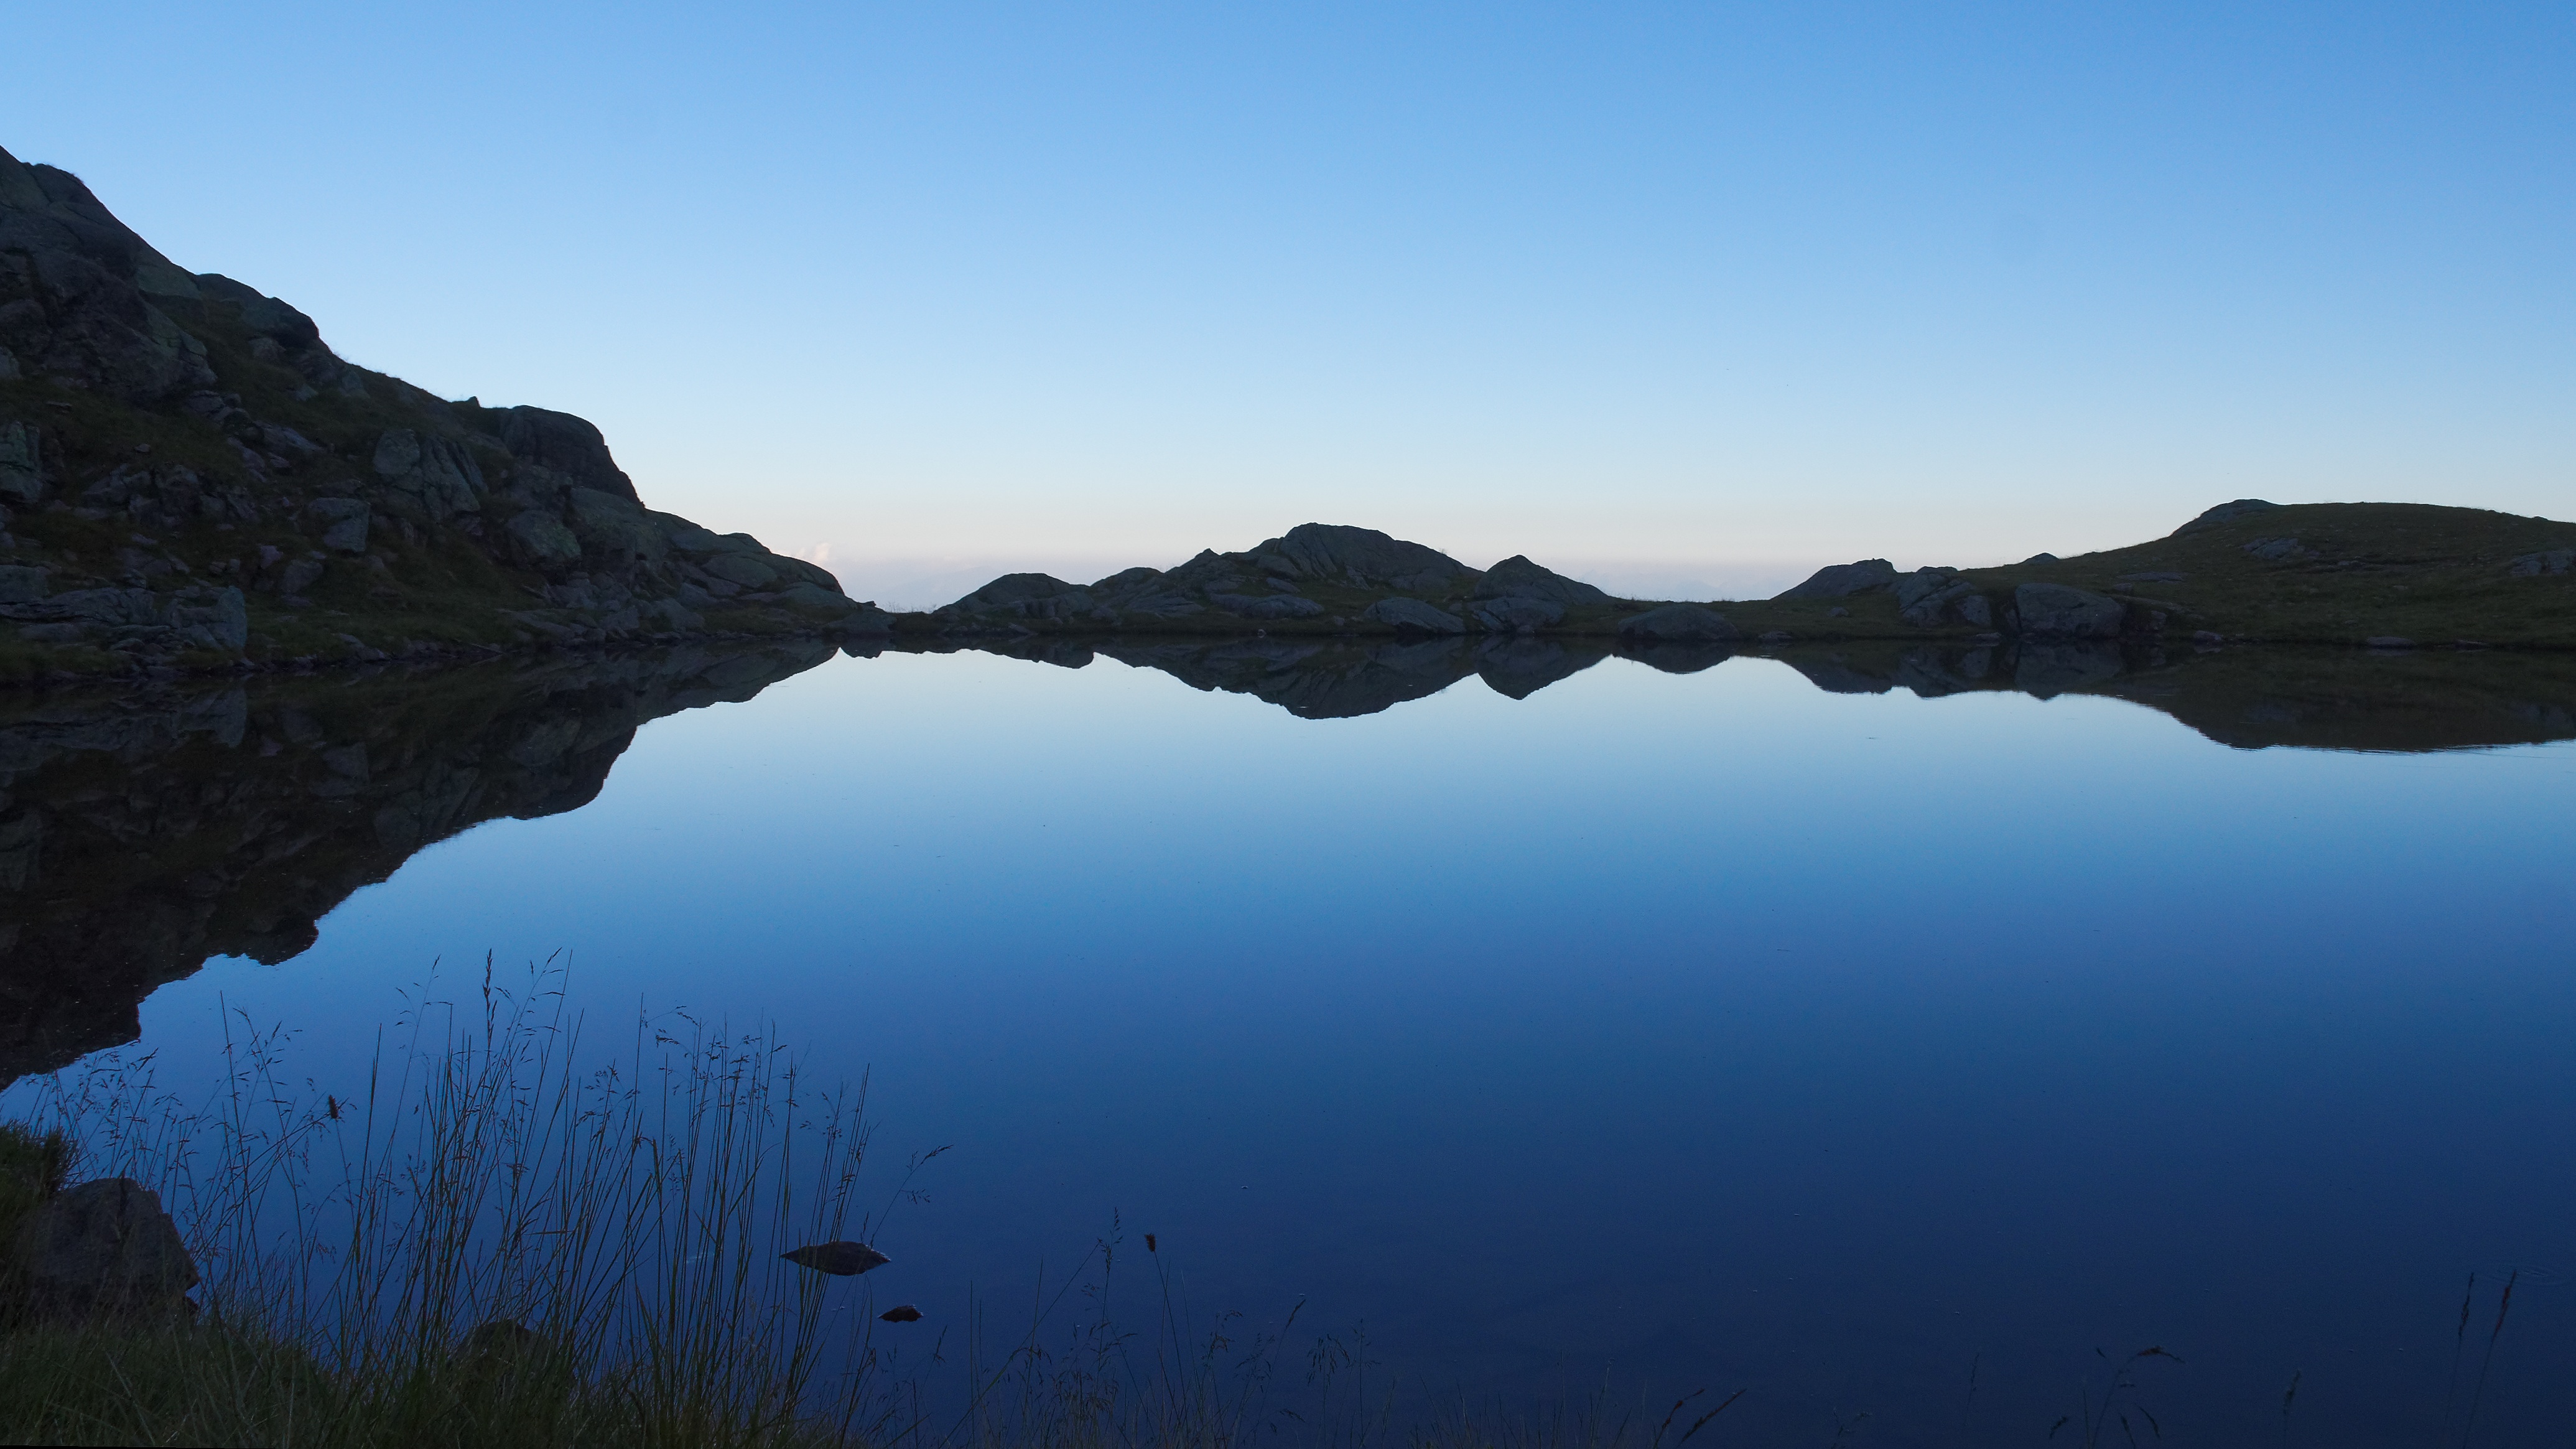
sea, coast, rock, horizon, mountain, lake, dusk, reflection, bay, reservoir, terrain, body of water, fell, loch, crater lake